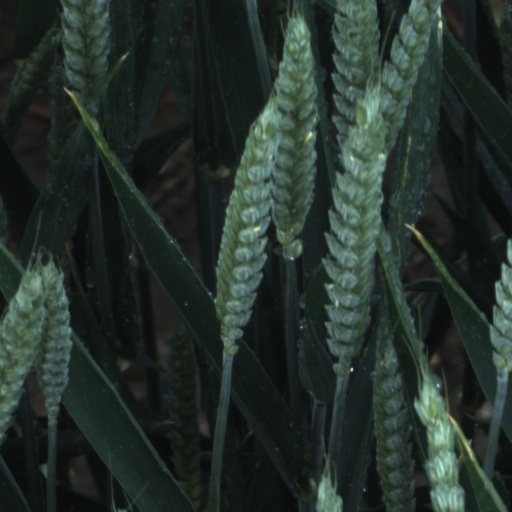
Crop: wheat